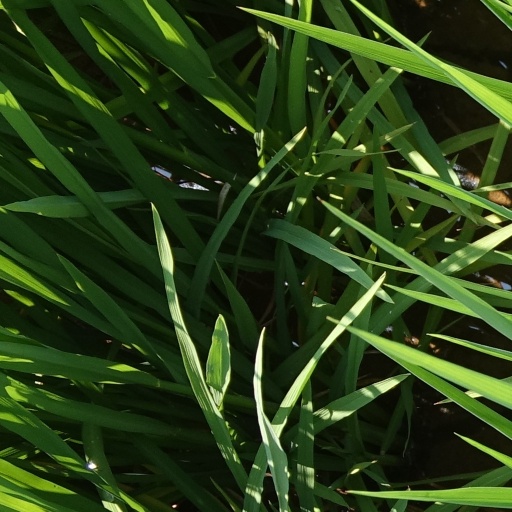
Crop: rice